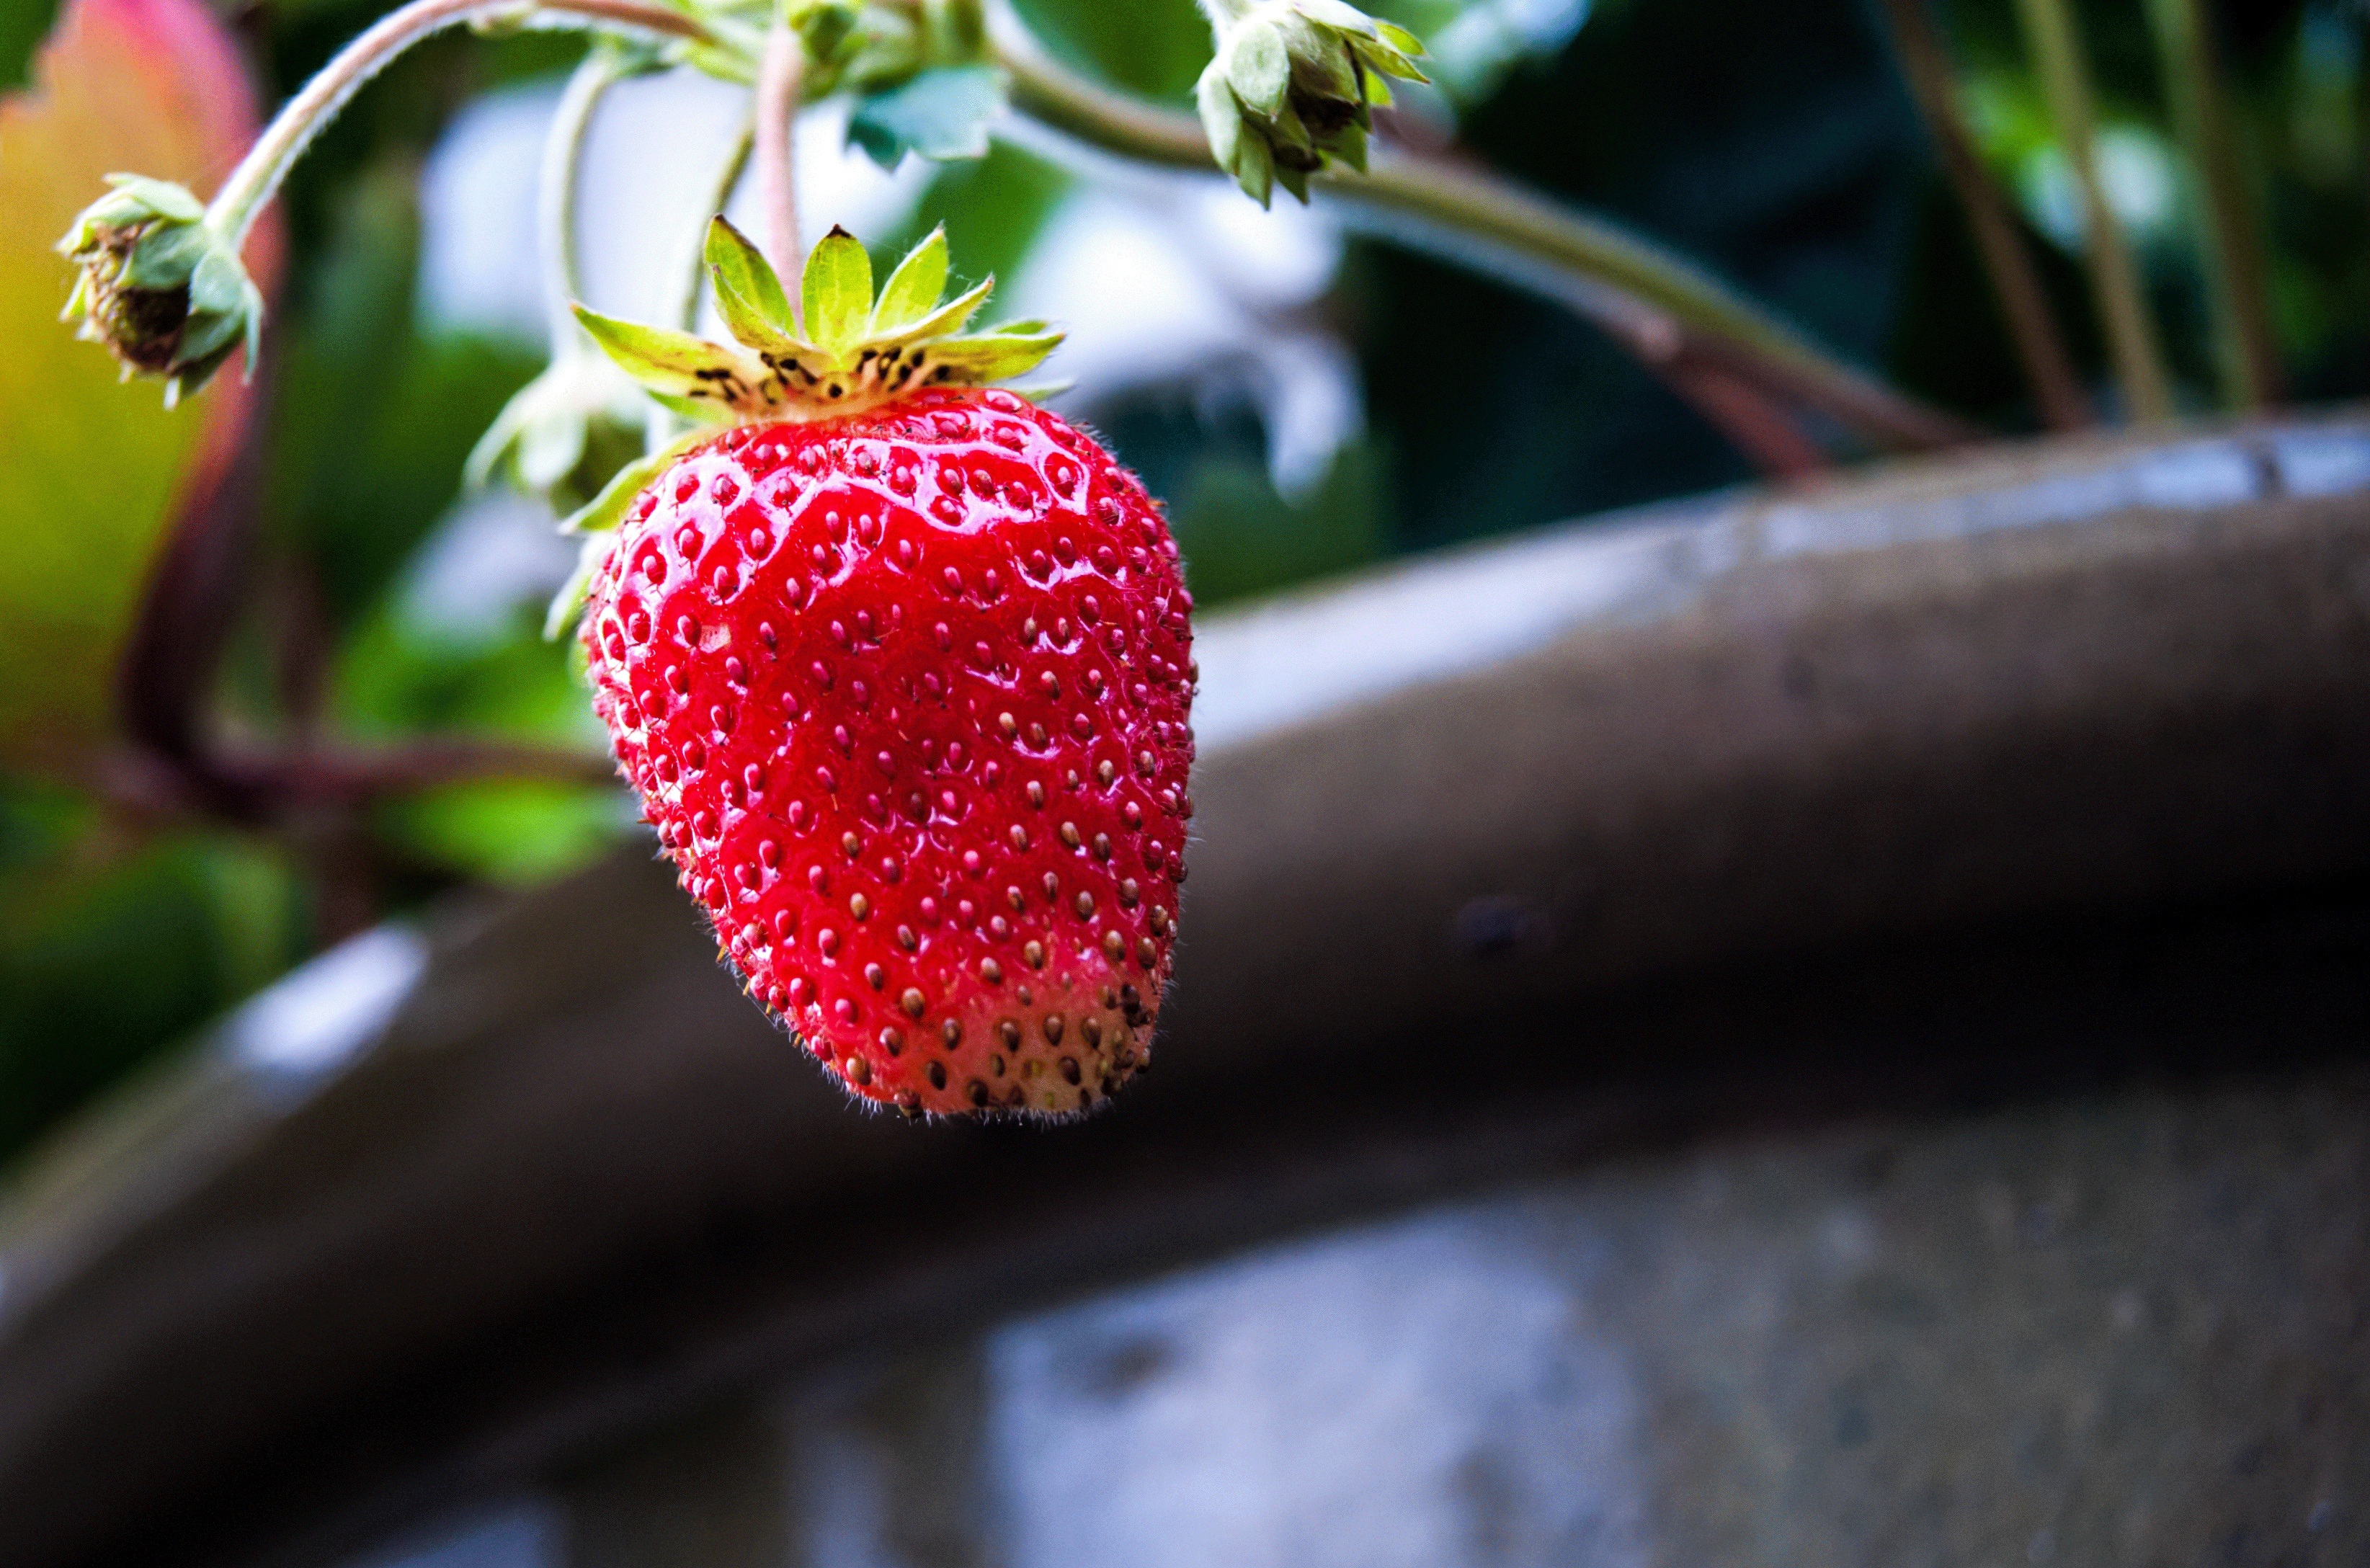
nature, branch, plant, fruit, berry, flower, food, green, red, produce, garden, flora, strawberry, plants, close up, fruits, strawberries, macro photography